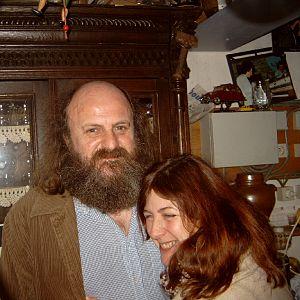
Le Jazz & Blues Festival de Gouvy est un évènement musical de renommée internationale qui se tient chaque premier week-end d'août à Gouvy, en Belgique depuis le 5 août 1978.